Marvel vs. Capcom Origins

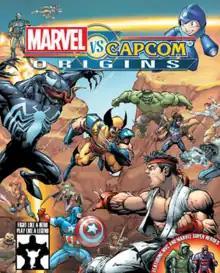
Promotional artwork by Whilce Portacio

Marvel vs. Capcom Origins is a 2012 video game compilation released on PlayStation Network and Xbox Live Arcade, developed by Iron Galaxy Studios and published by Capcom. It consists of "Marvel Super Heroes" (1995) and "" (1998), which are crossover fighting games in the "Marvel vs. Capcom" series.